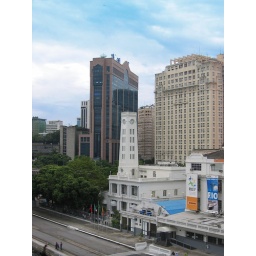
The cruise ship terminal building in Rio.